Byers Green

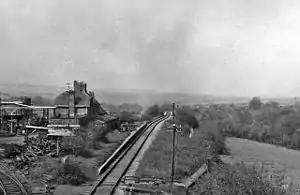
Byers Green station, after closure in May 1965, looking north towards Spennymoor and Ferryhill. Photograph by Ben Brooksbank

Since the line was lifted in the late 1960s, the station buildings have been demolished, but the site is part of the Auckland County walking system.